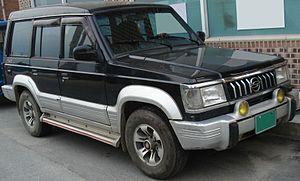
L'Isuzu Trooper est un SUV produit par le constructeur automobile Isuzu sous 2 générations, de 1981 à 2003.